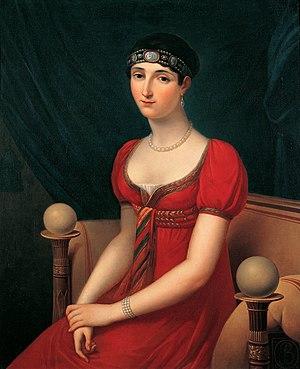
Maria Letizia Bonaparte, née Maria-Letizia Ramolino le 24 août 1750 à Ajaccio et morte le 2 février 1836 à Rome, est la mère de Napoléon Iᵉʳ, connue sous son titre de « Madame Mère ». Elle est la fille de Jean-Jérome Ramolino et d'Angela Maria Pietra-Santa.